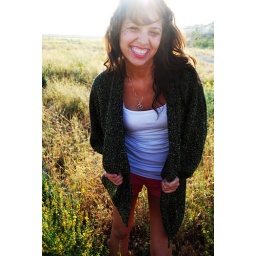
at a field near her house